William Essex (painter)

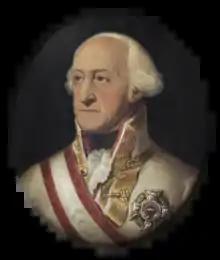
"Portrait of Prince Frederick Josias of Saxe-Coburg-Saalfeld" painted by Ferdinand Jagemann, enamel painting by William Essex, Royal Collection, 1848

William Essex (c.1784 – 29 December 1869, Brighton), was an English enamel-painter. He was the chief mid-nineteenth-century exponent of enamel painting, an art which had been extended from portrait miniatures to larger enamel plaques by Henry Bone in the early nineteenth century.